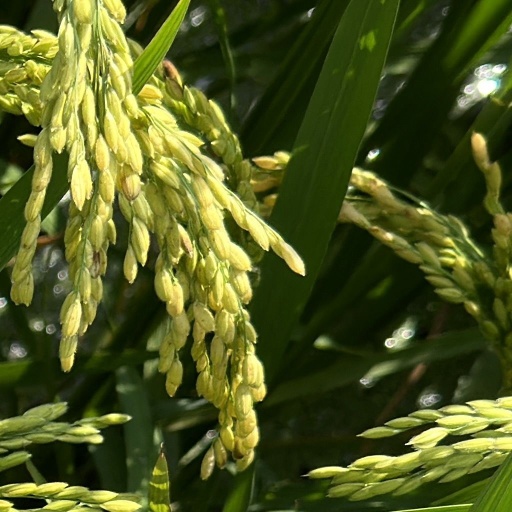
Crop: rice